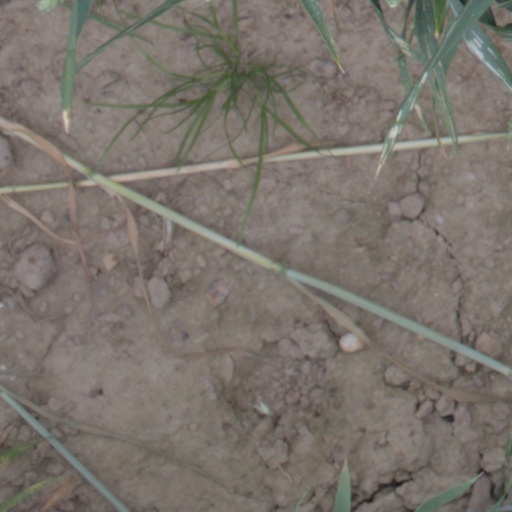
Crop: wheat